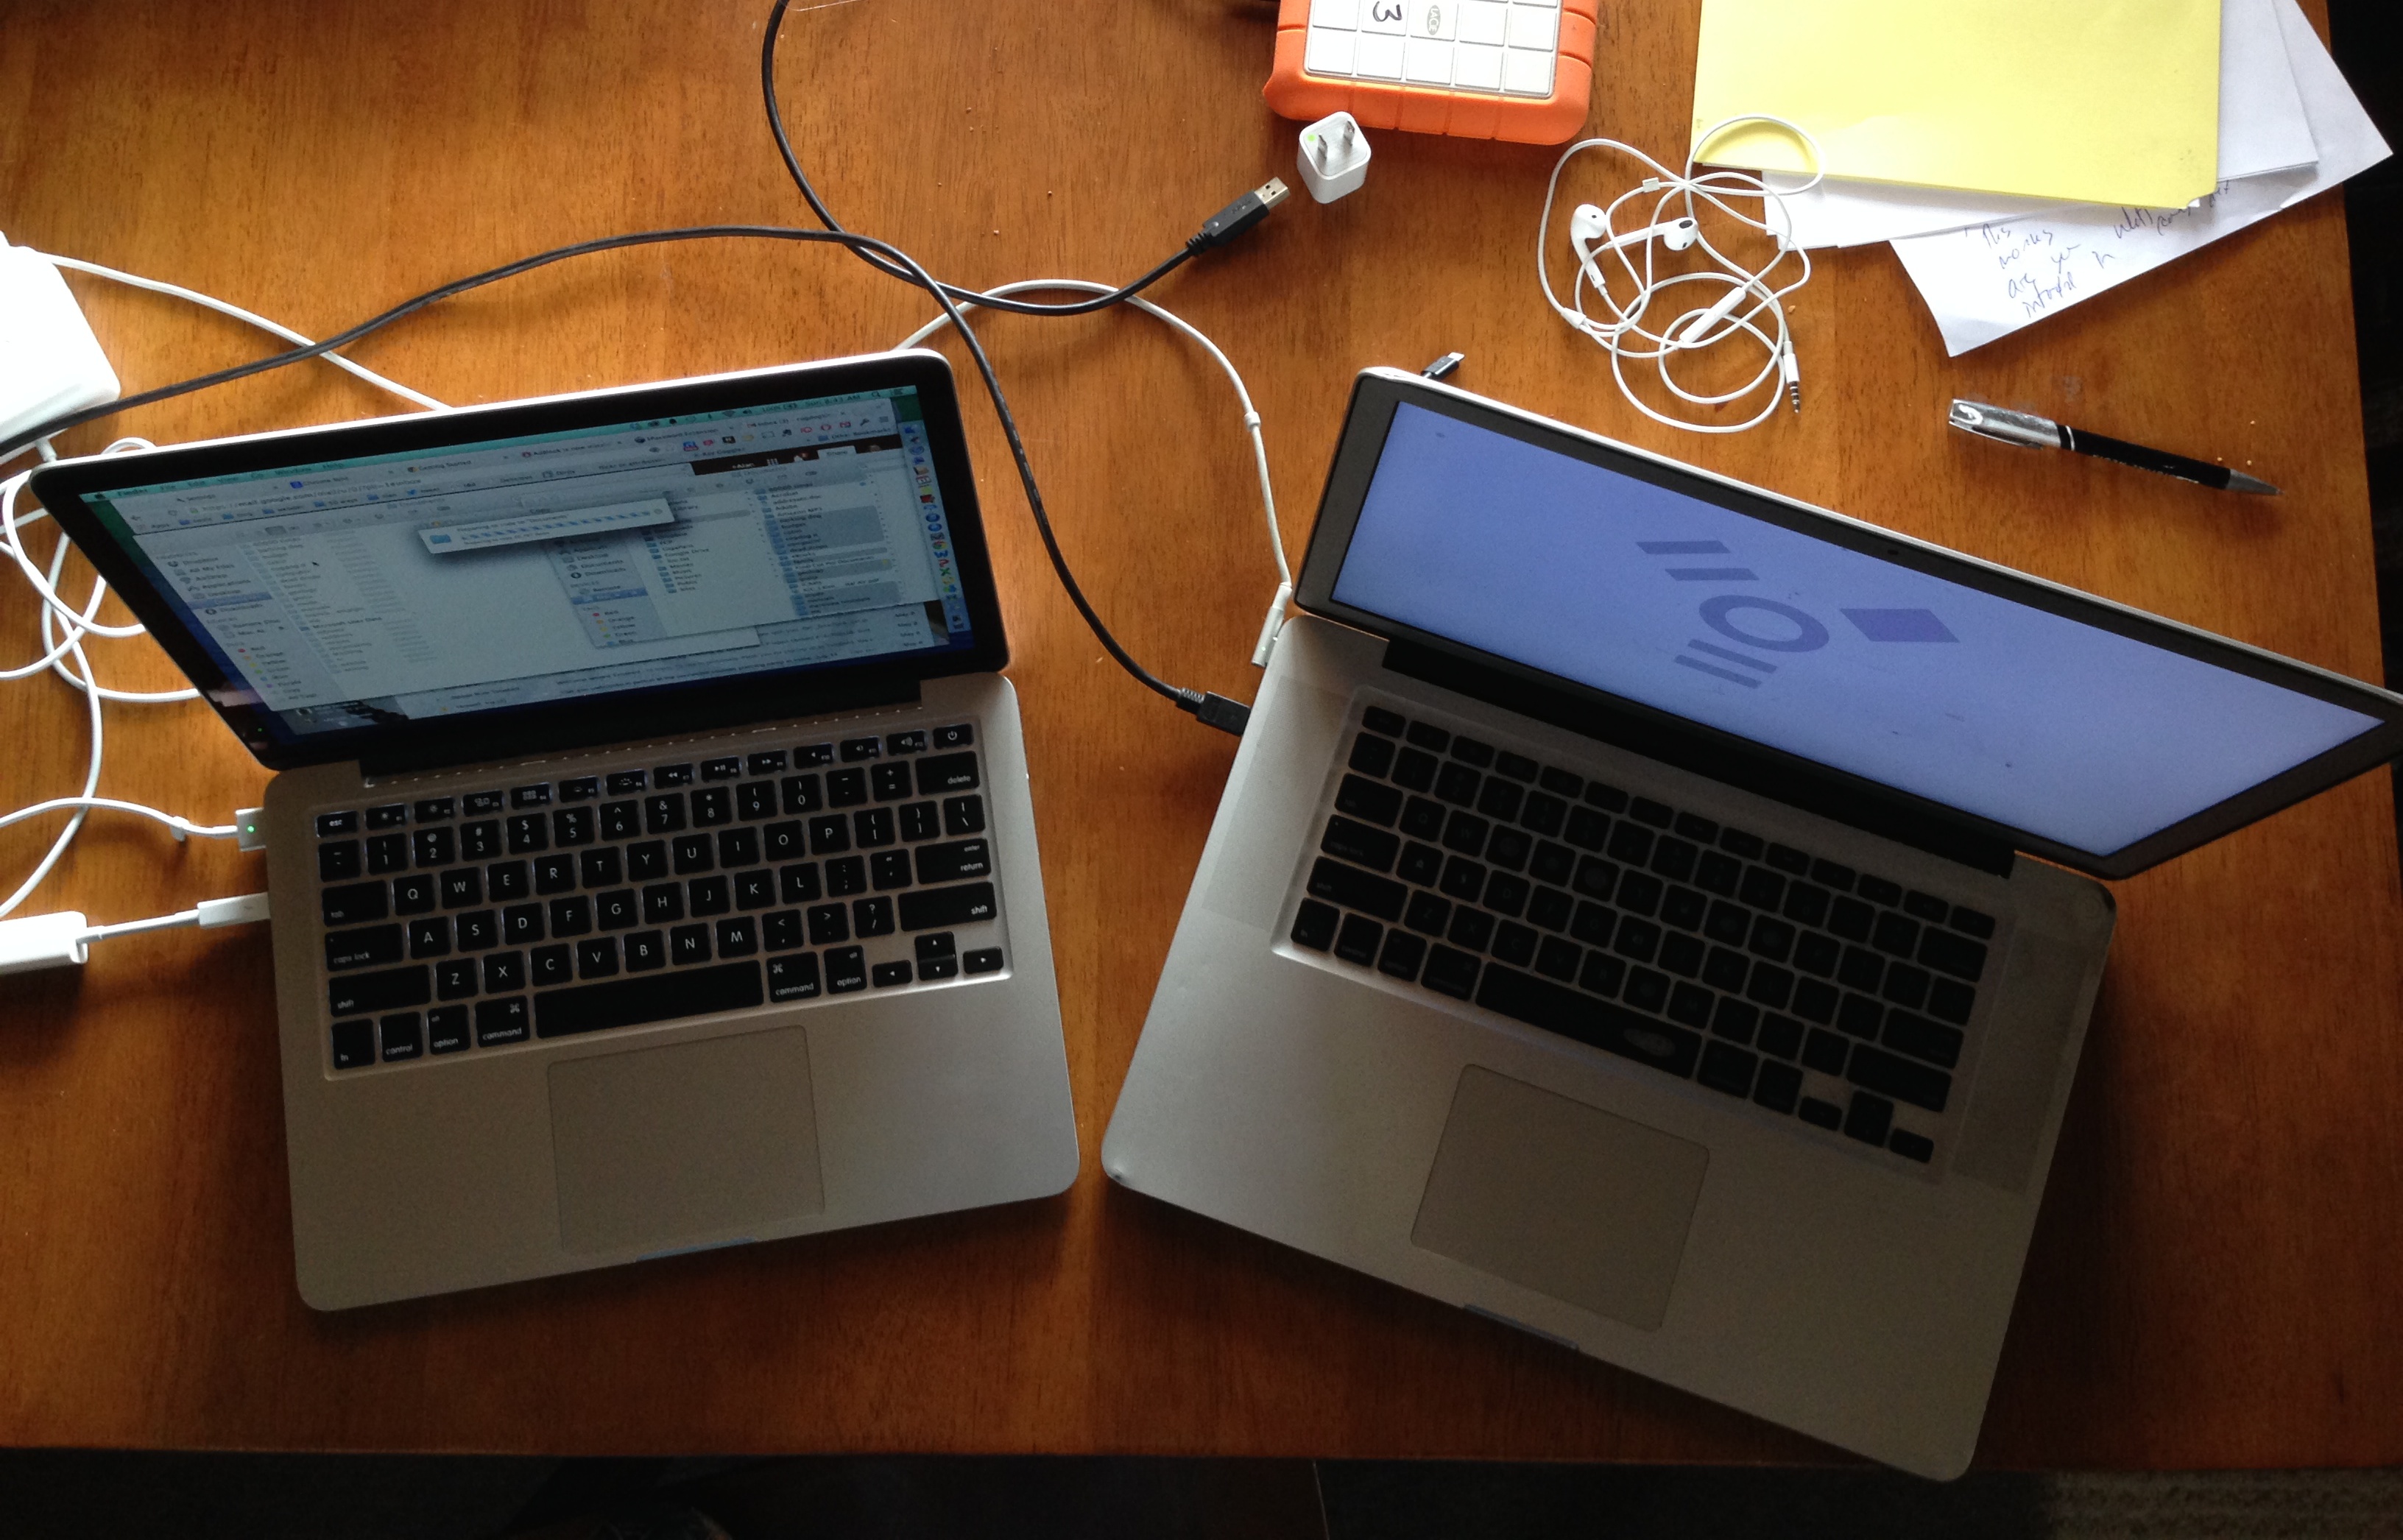
laptop, computer, technology, gadget, electronics, personal computer, electronic device, personal computer hardware